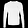
Label: Pullover